Uniforms of the Imperial Japanese Army

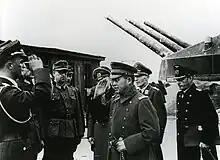
General Makoto Onodera in officers' uniform.

Officers were not usually issued uniforms so they had to procure their own, thus there was a wide variety in the details, colour and texture of their uniforms, with uniform colours ranging from tan (this case is modified Older Uniform. its started after Showa 13 rules(昭和13年制式) era) to dark green. Collars were taller and stiffer and materials were of a higher quality. Senior officers could procure and wear a double-breasted version of the blue and M90 uniforms. All ranks wore a single breasted version of the M98. Officers could wear straight trousers with their M98 uniforms as a walking out uniform and later they could also wear the tunic with the collar open over a white or grey green shirt.